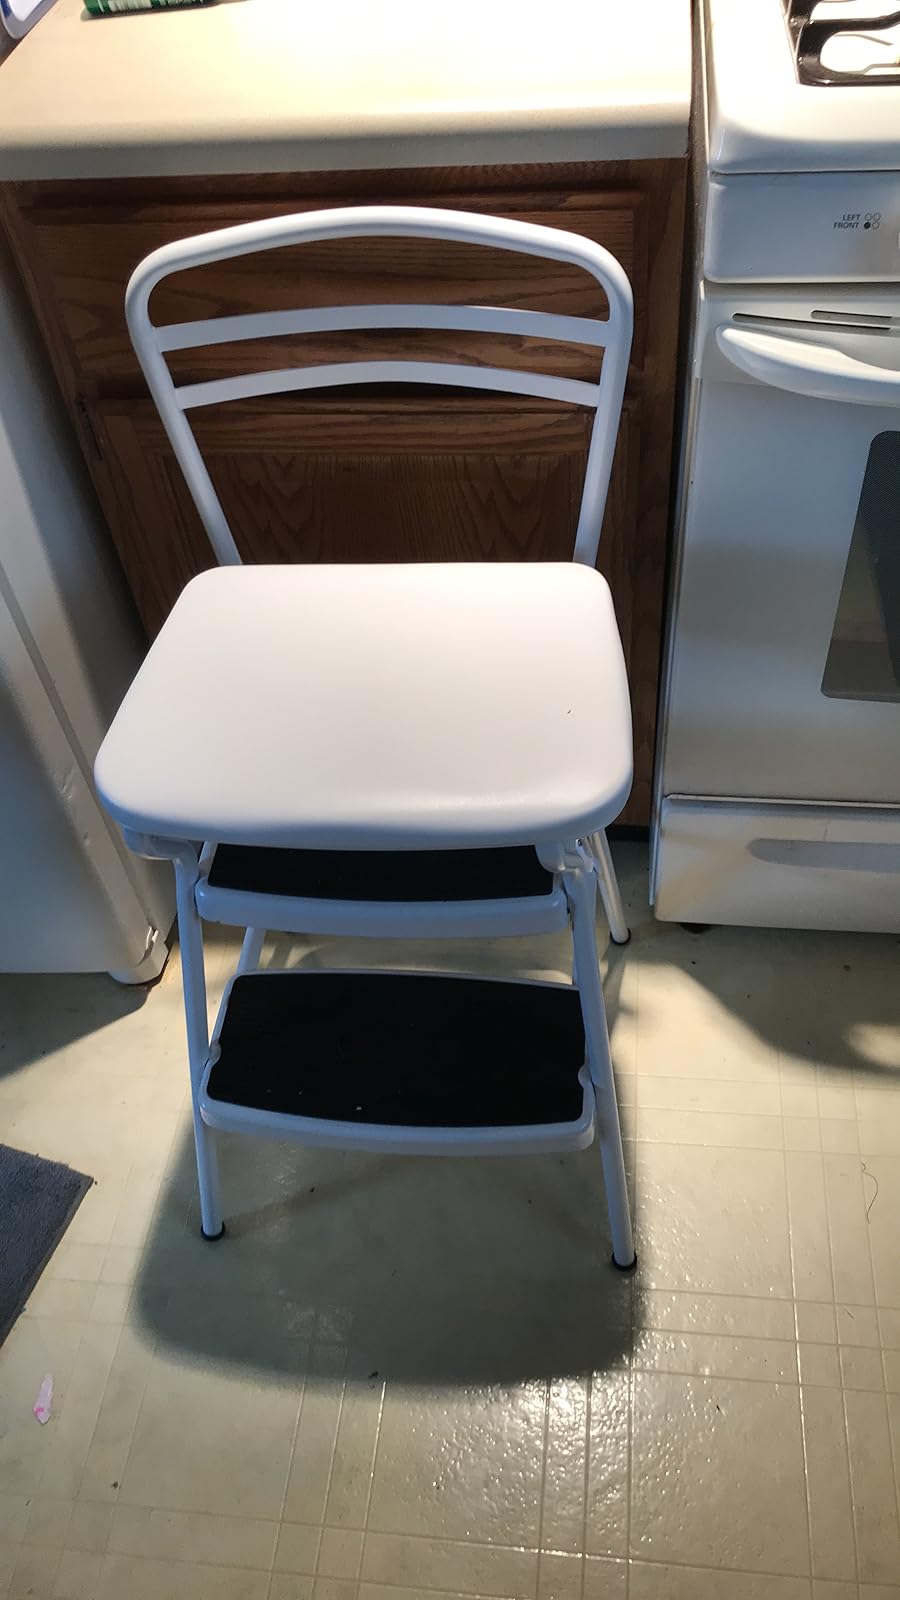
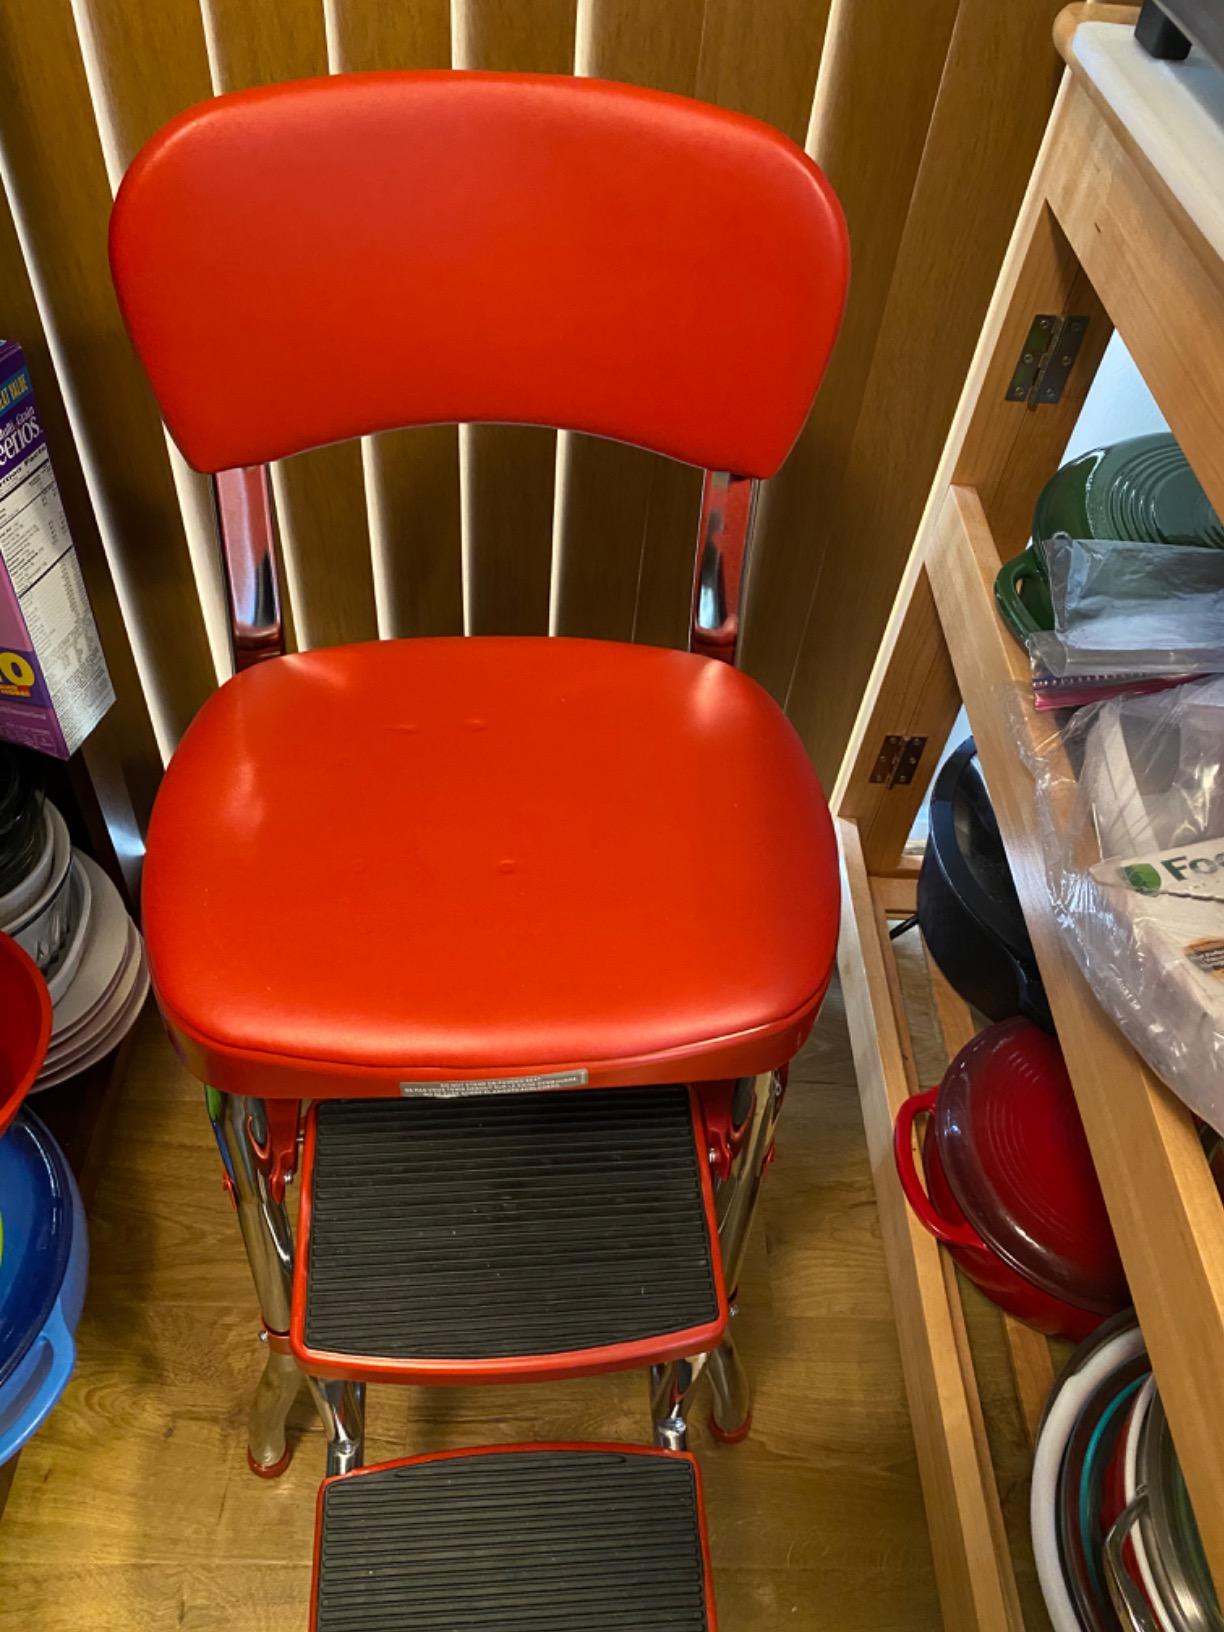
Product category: items_chair
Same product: no